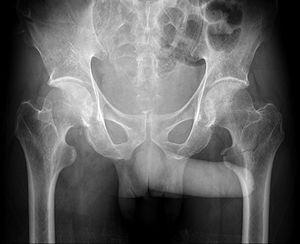
Le signe de John Thomas, ou le signe de Throckmorton, est un terme d'argot ou une plaisanterie utilisée dans le champ de la traumatologie et de la radiologie. Il concerne la position du pénis par rapport à une lésion sur une radiographie de bassin ou de hanche. Quand le pénis pointe du même côté qu'une fracture unilatérale, alors le signe est positif ; si l'ombre pointe vers le côté opposé, le signe est négatif.